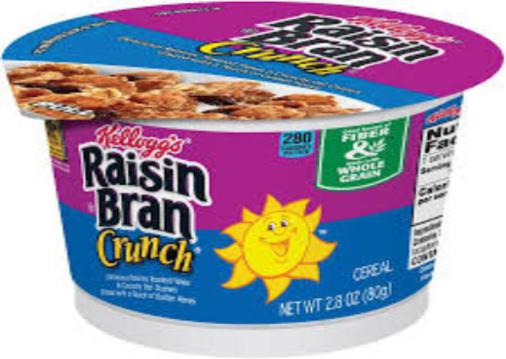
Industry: Food